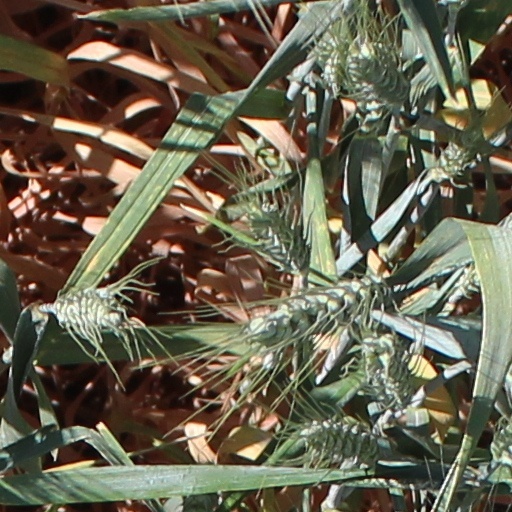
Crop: wheat